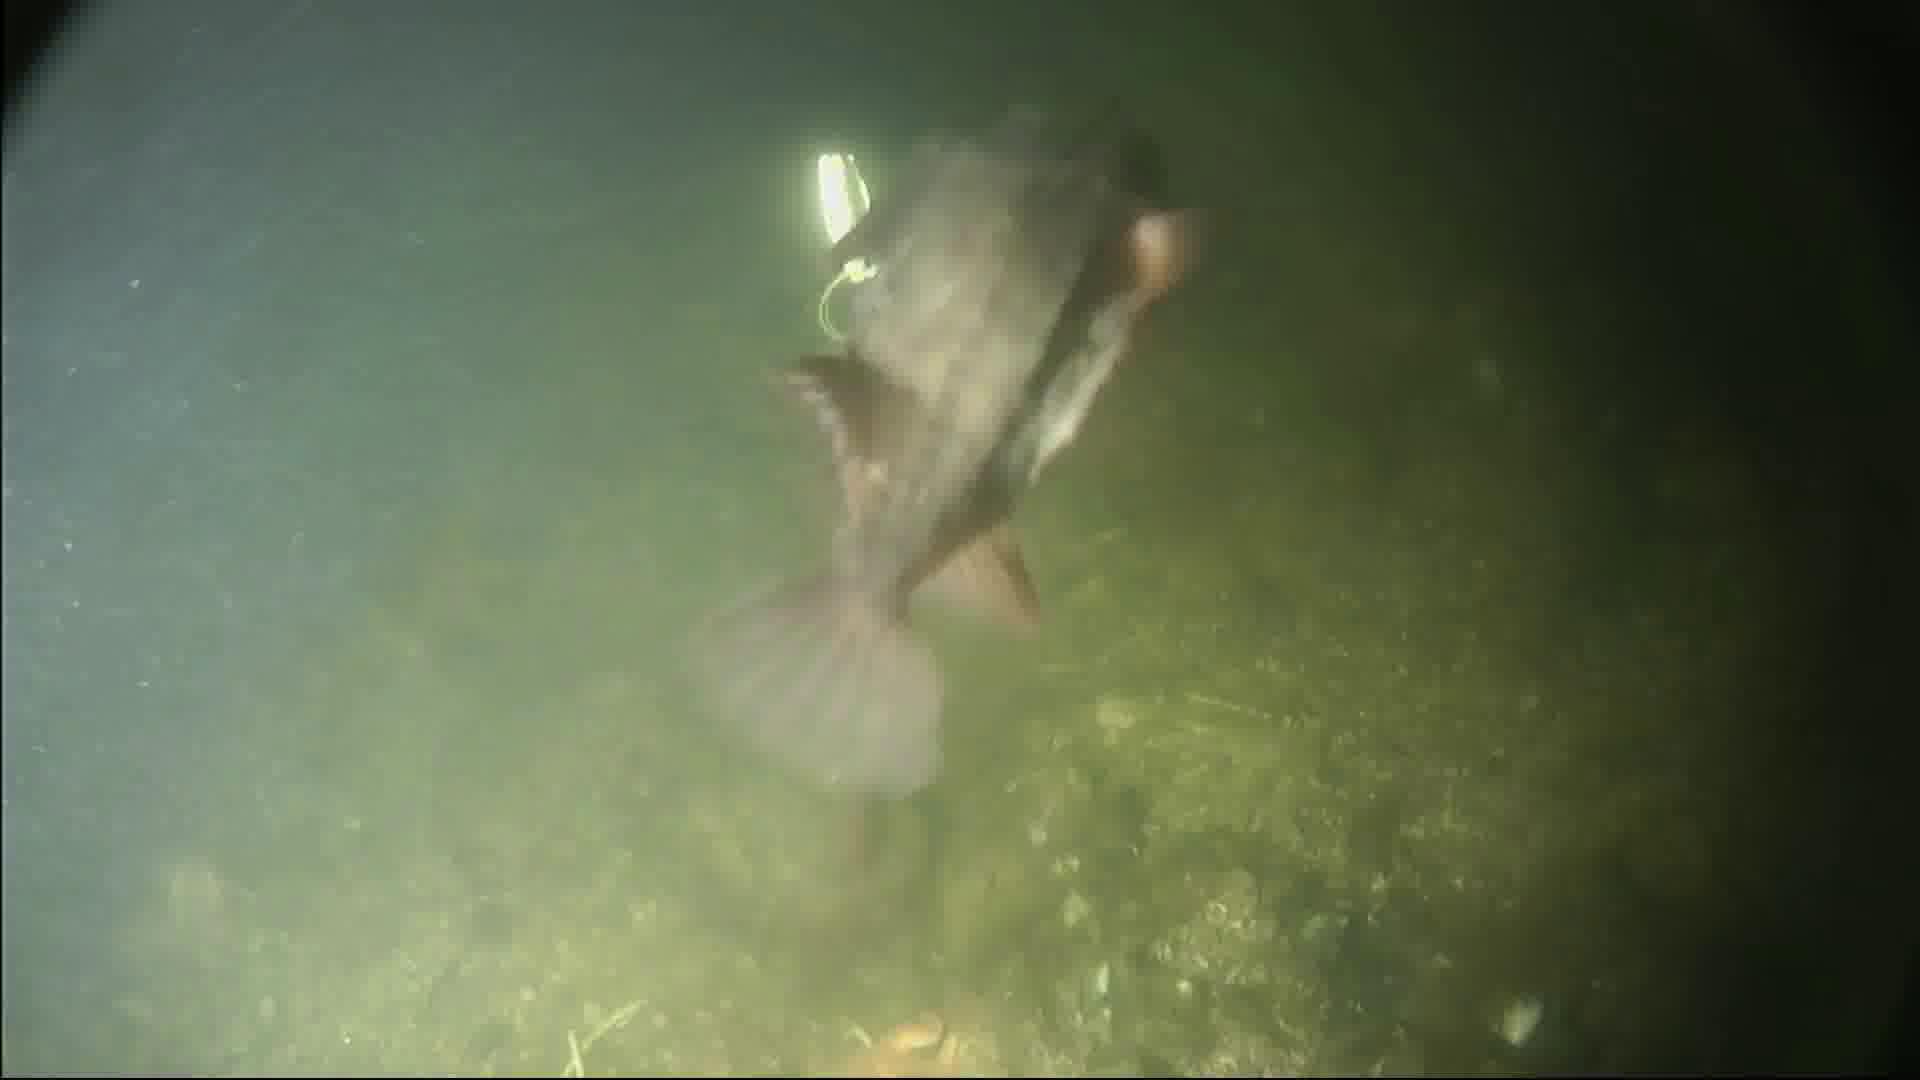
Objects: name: fish
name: starfish
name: crab